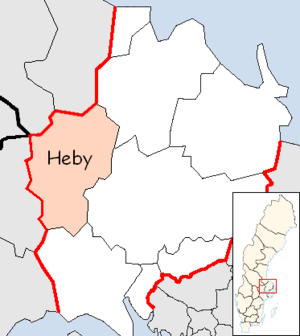
La commune de Heby est une commune suédoise du comté d'Uppsala. 13 771 personnes y vivent. Son chef-lieu se situe à Heby.